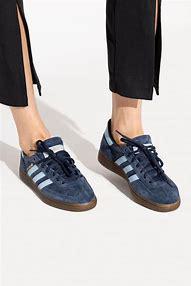
Brand: Adidas
Model: Handball Spezial